Saurashtra (state)

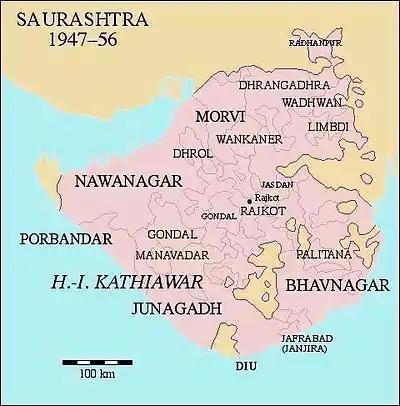
United Saurashtra (Kathiawar) State, 1948-56

Saurashtra state was originally named the United State of Kathiawar. It was formed on 15 February 1948, from approximately 200 large and small Princely States of the colonial Baroda, Western India and Gujarat States Agency of the British raj territory under direct colonial rule.